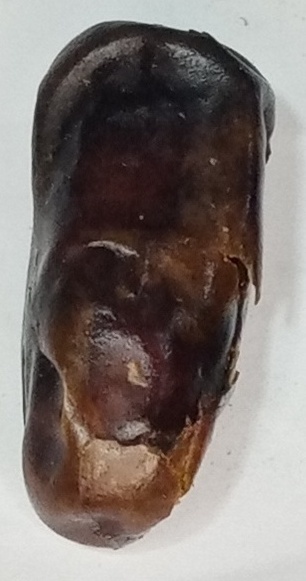
Variety: gajar
Size: medium
Grade: grade-1